Kidder Breese

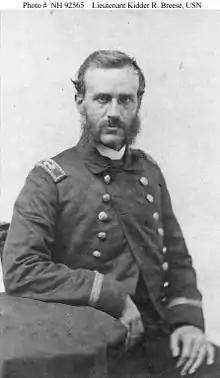
Lieutenant Kidder R. Breese, USN

Captain Kidder Randolph Breese USN (14 April 1831 – 13 September 1881) was an officer in the United States Navy during the Mexican–American War and the American Civil War.